Answer in natural language. Which object is closer to Doorway (highlighted by a red box), Doorframe (highlighted by a blue box) or black modern high-back chair (highlighted by a green box)? Choose between the following options: Doorframe (highlighted by a blue box) or black modern high-back chair (highlighted by a green box)
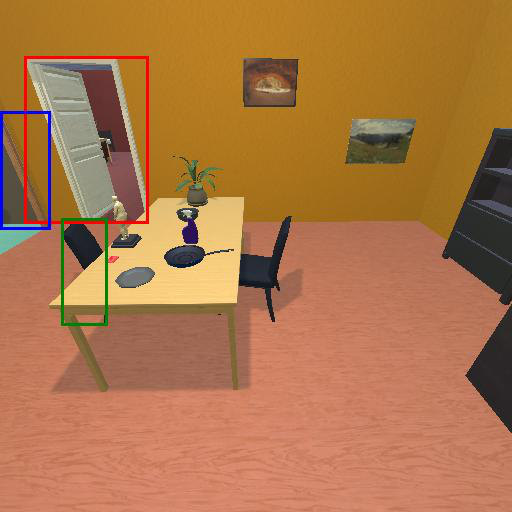
<answer>Doorframe (highlighted by a blue box)</answer>